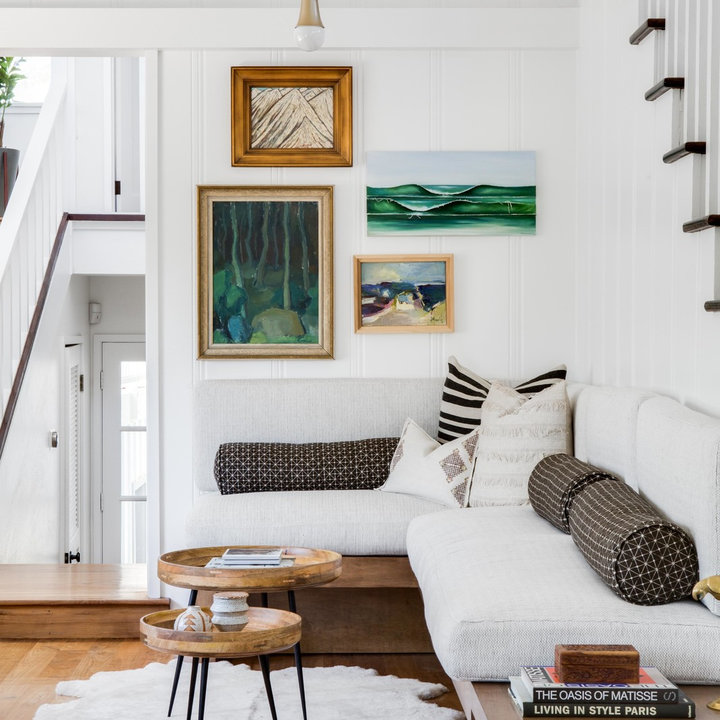
Style: Scandinavian